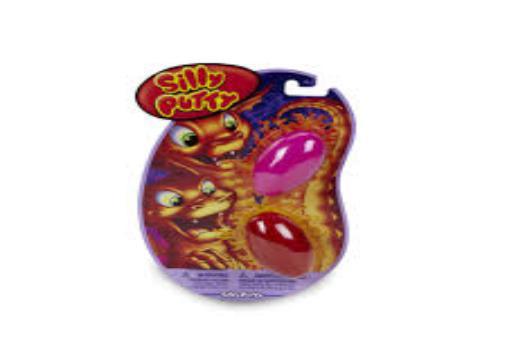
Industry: Leisure